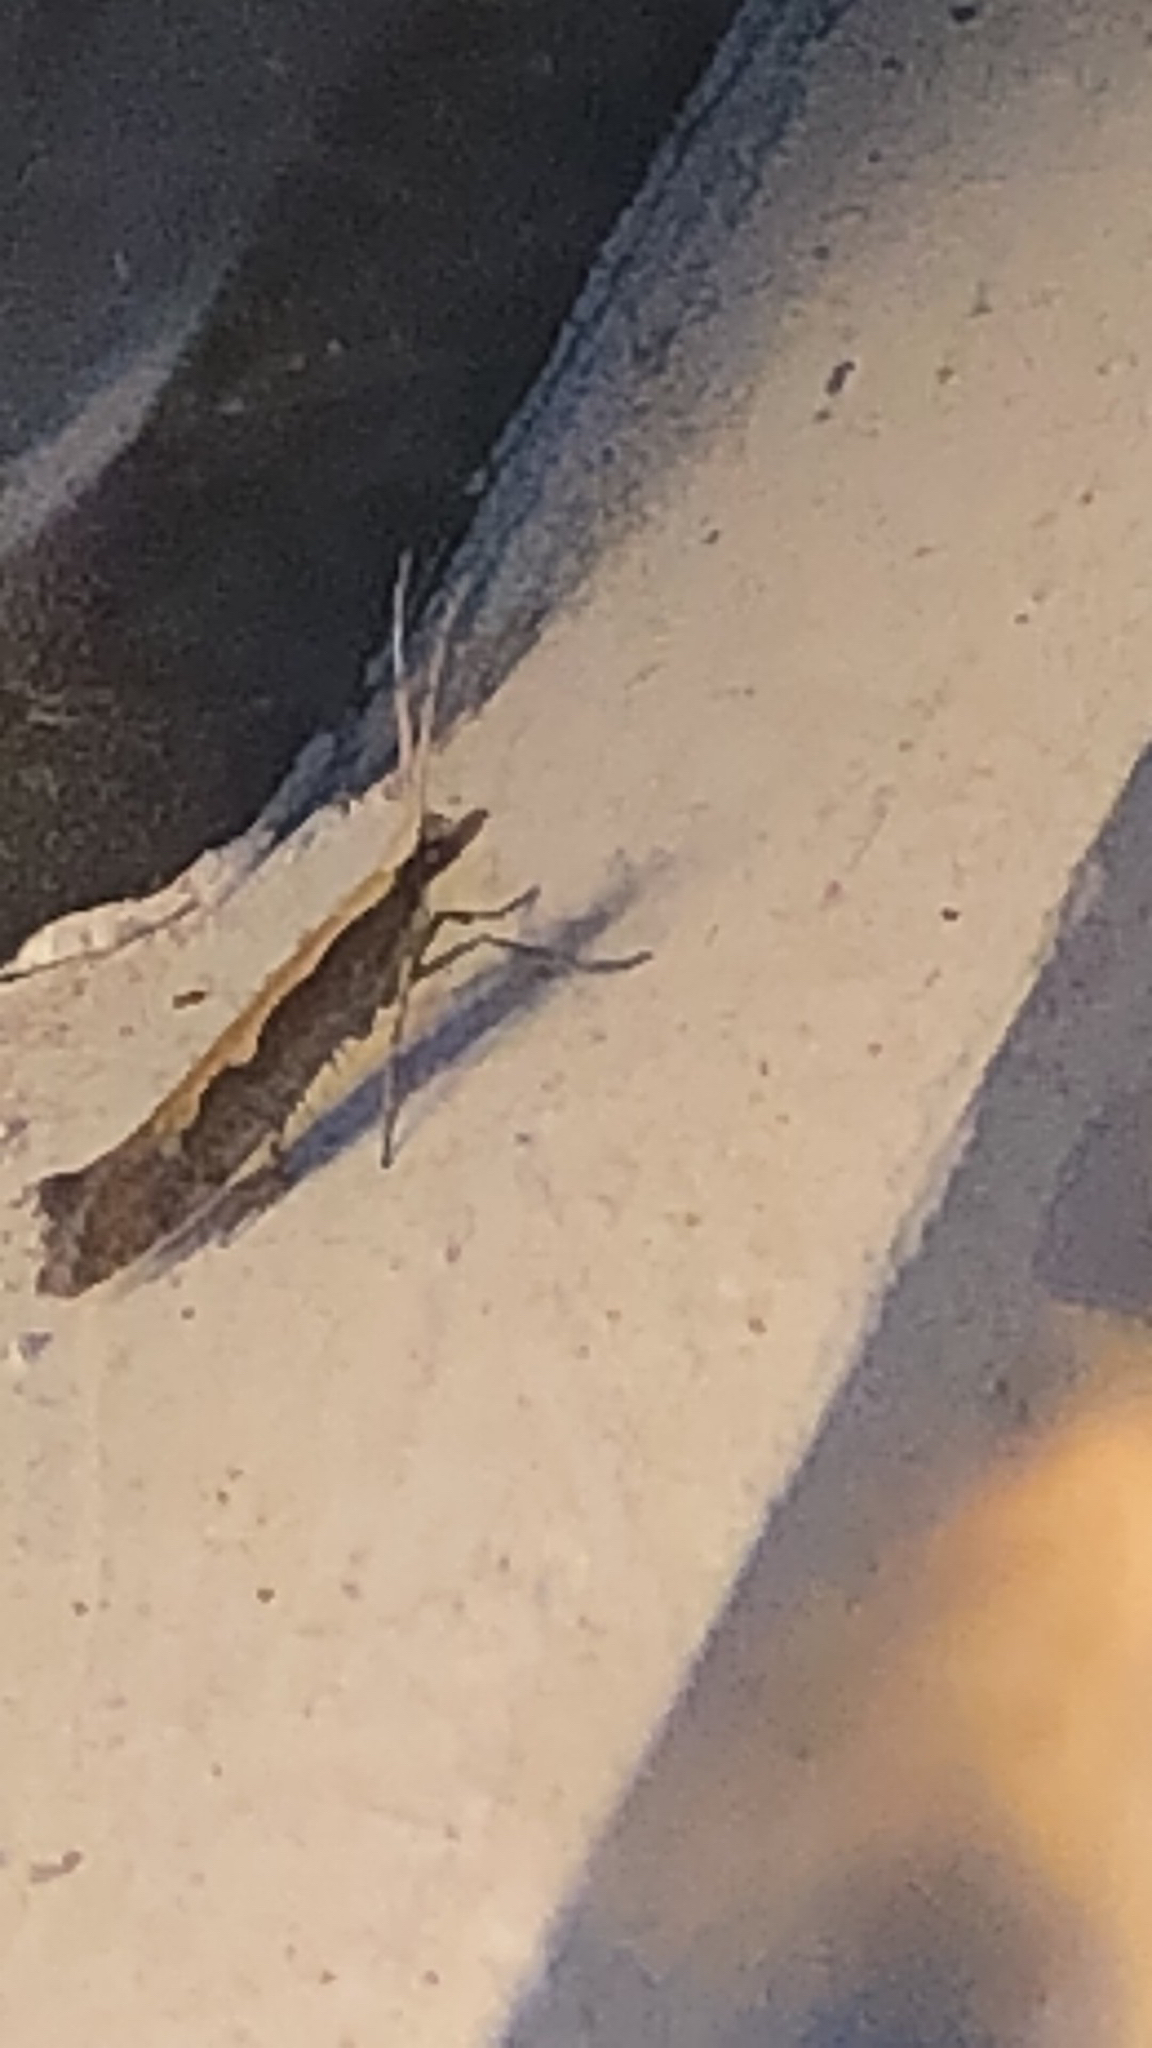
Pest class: diamondback_moth